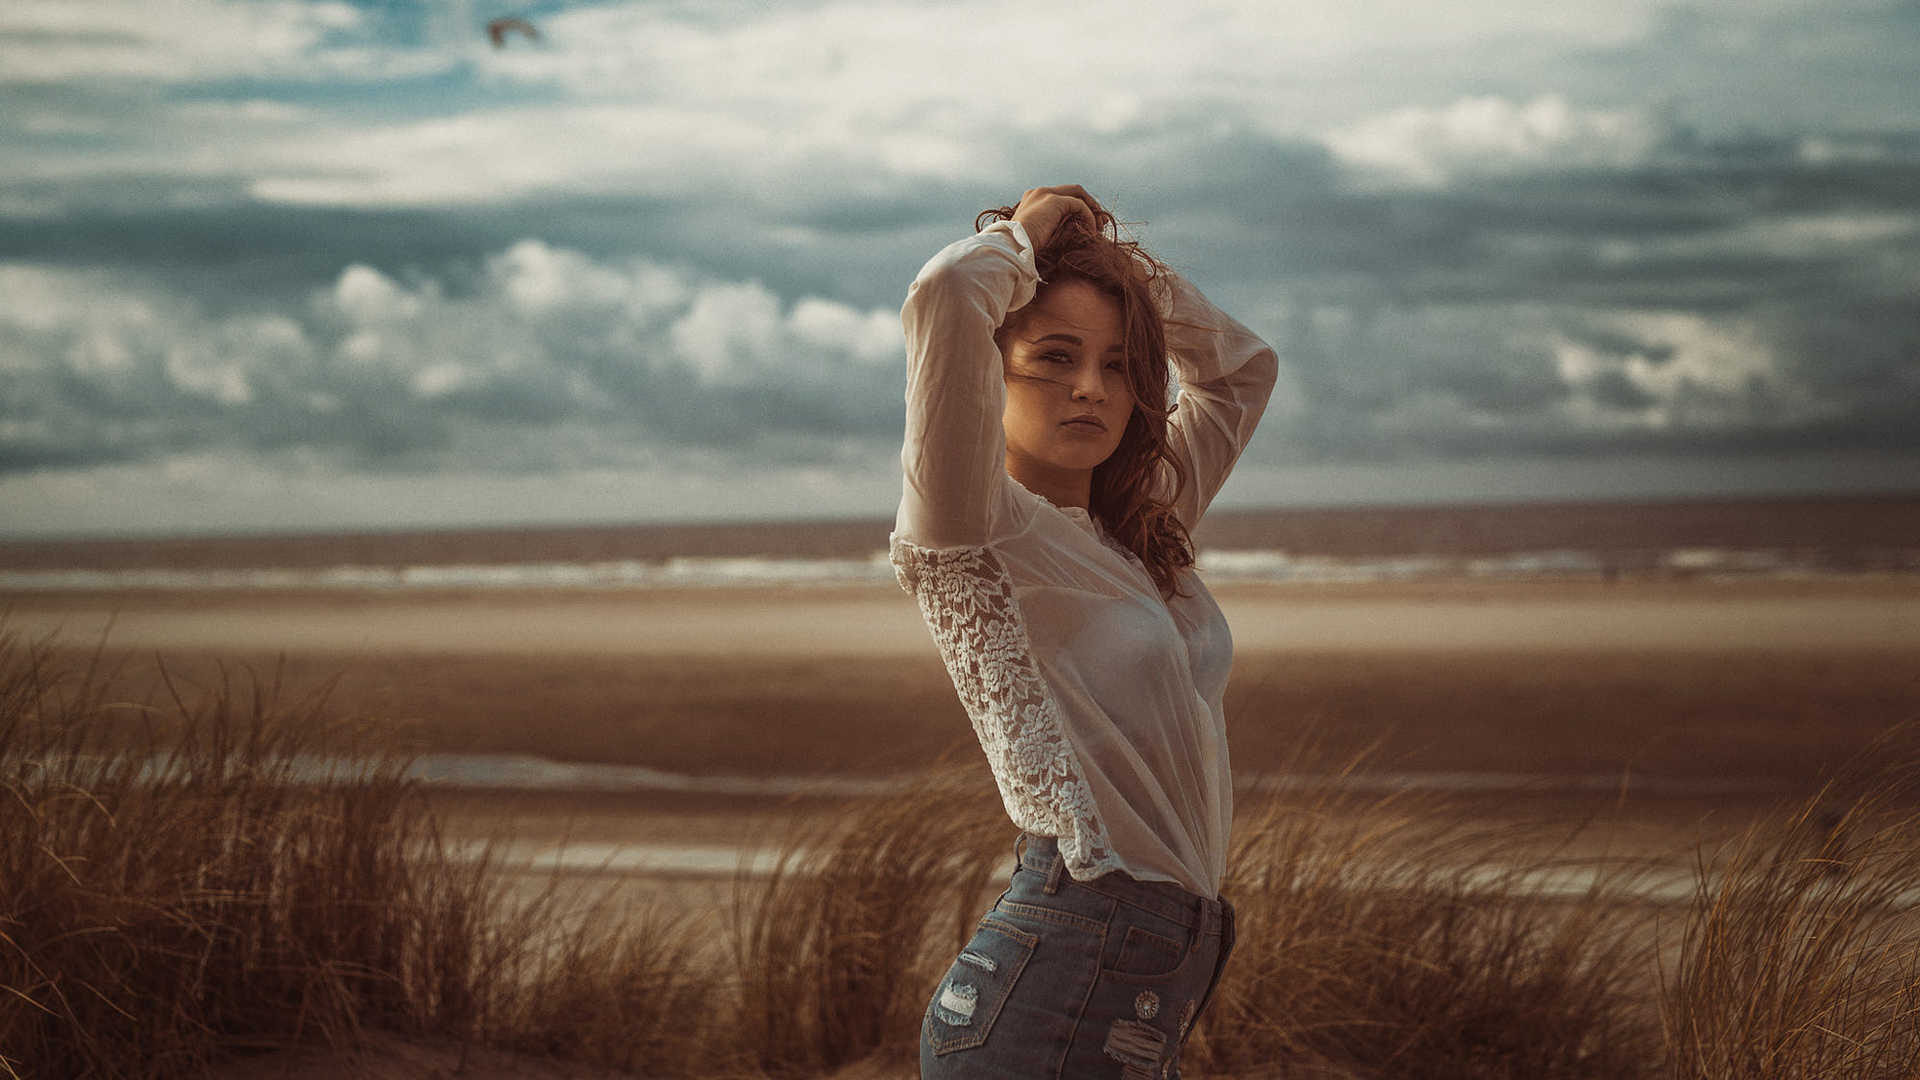
woman, People in nature, hair, sky, beauty, lady, cloud, long hair, photography, sea, blond, sunlight, summer, flash photography, grass family, happy, wind, grass, smile, daydream, brown hair, portrait, portrait photography, model, photo shoot, ocean, grassland